Kentucky Route 676

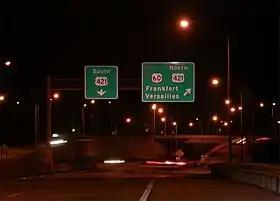
Eastbound terminus view at the US 60 SPUI. The road continues as US 421.

KY 676 begins at an intersection with US 127 in Frankfort, heading northeast on East–West Connector, a four-lane divided highway. The road passes businesses before curving east into wooded areas. The route intersects KY 420, at which point that route turns east to form a concurrency with KY 676. The road curves northeast, with KY 420 splitting to the northwest. KY 676 crosses the Kentucky River and passes more woods, intersecting KY 1784. The route crosses KY 1659 and heads east, passing near a few commercial establishments. The road winds southeast before heading east again as it passes through more woodland with some residential neighborhoods, coming to a bridge over a R.J. Corman Railroad line. KY 676 reaches its eastern terminus at a single-point urban interchange with US 60 and US 421, where the road continues east as part of US 421.